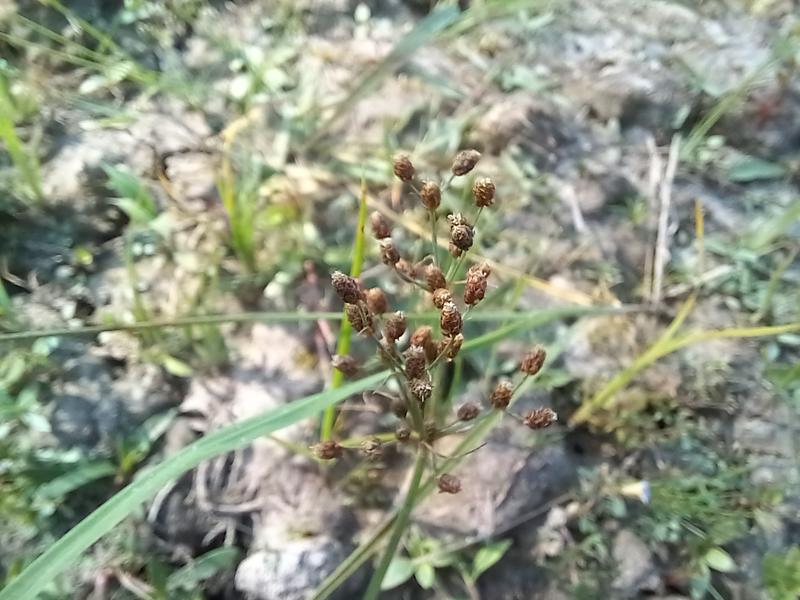
Weed species: Fimbristylis littoralis